Sahelanthropus

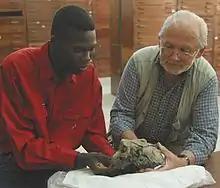
Michel Brunet (right) and Ahounta Djimdoumalbaye look at the reconstructed "Sahelanthropus tchadensis" skull in N'Djamena (Chad) in the premises of the National Research Support Center.

When describing the species in 2002, Brunet "et al." noted the combination of features that would be considered archaic or derived for a species on the human line (the subtribe Hominina), the latter being bipedal locomotion and reduced canine teeth, which they interpreted as evidence of its position near the chimpanzee–human last common ancestor (CHLCA). This classification made "Sahelanthropus" the oldest Hominina, shifting the centre of origin for the clade away from East Africa. They also suggested that "Sahelanthropus" could be a sister group to the 5.5-to-4.5-million-year-old "Ardipithecus" and later Hominina. The classification of "Sahelanthropus" in Hominina, as well as "Ardipithecus" and the 6-million-year-old "Orrorin", was at odds with molecular analyses of the time, which had placed the CHLCA between 6 and 4 million years ago based on a high mutation rate of about 70 mutations per generation. All these genera were anatomically too derived to represent a basal hominin (the group containing chimps and humans), so molecular data would only permit their classification into more ancient and now-extinct lineages. This was overturned in 2012 by geneticists Aylwyn Scally and Richard Durbin, who studied the genomes of children and their parents and found the mutation rate was actually half that, placing the CHLCA anywhere from 14 to 7 million years ago, though most geneticists and palaeoanthropologists use 8 to 7 million years ago. A recent phylogenetic analysis classified "Orrorin" as a hominin, but placed "Sahelanthropus" as a stem-hominid outside hominins, though dental metric analysis supports its position as a hominin.